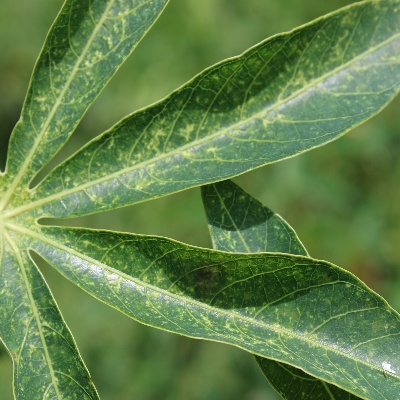
Crop: Cassava
Condition: green mite